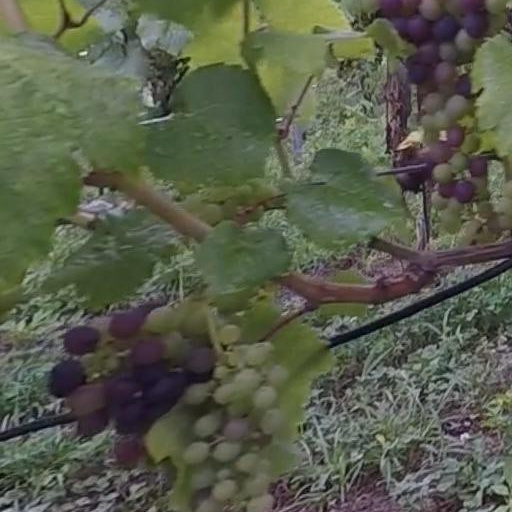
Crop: grape